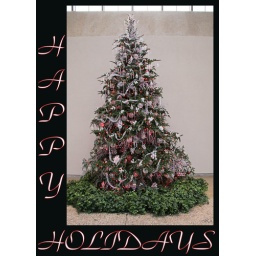
This photo, taken on Christmas day, is from the new green wall area in the conservatory at Longwood Gardens.